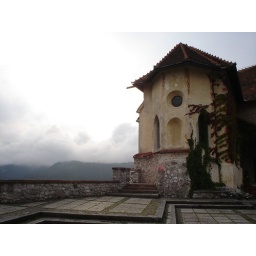
A Grey sky over lake Bled